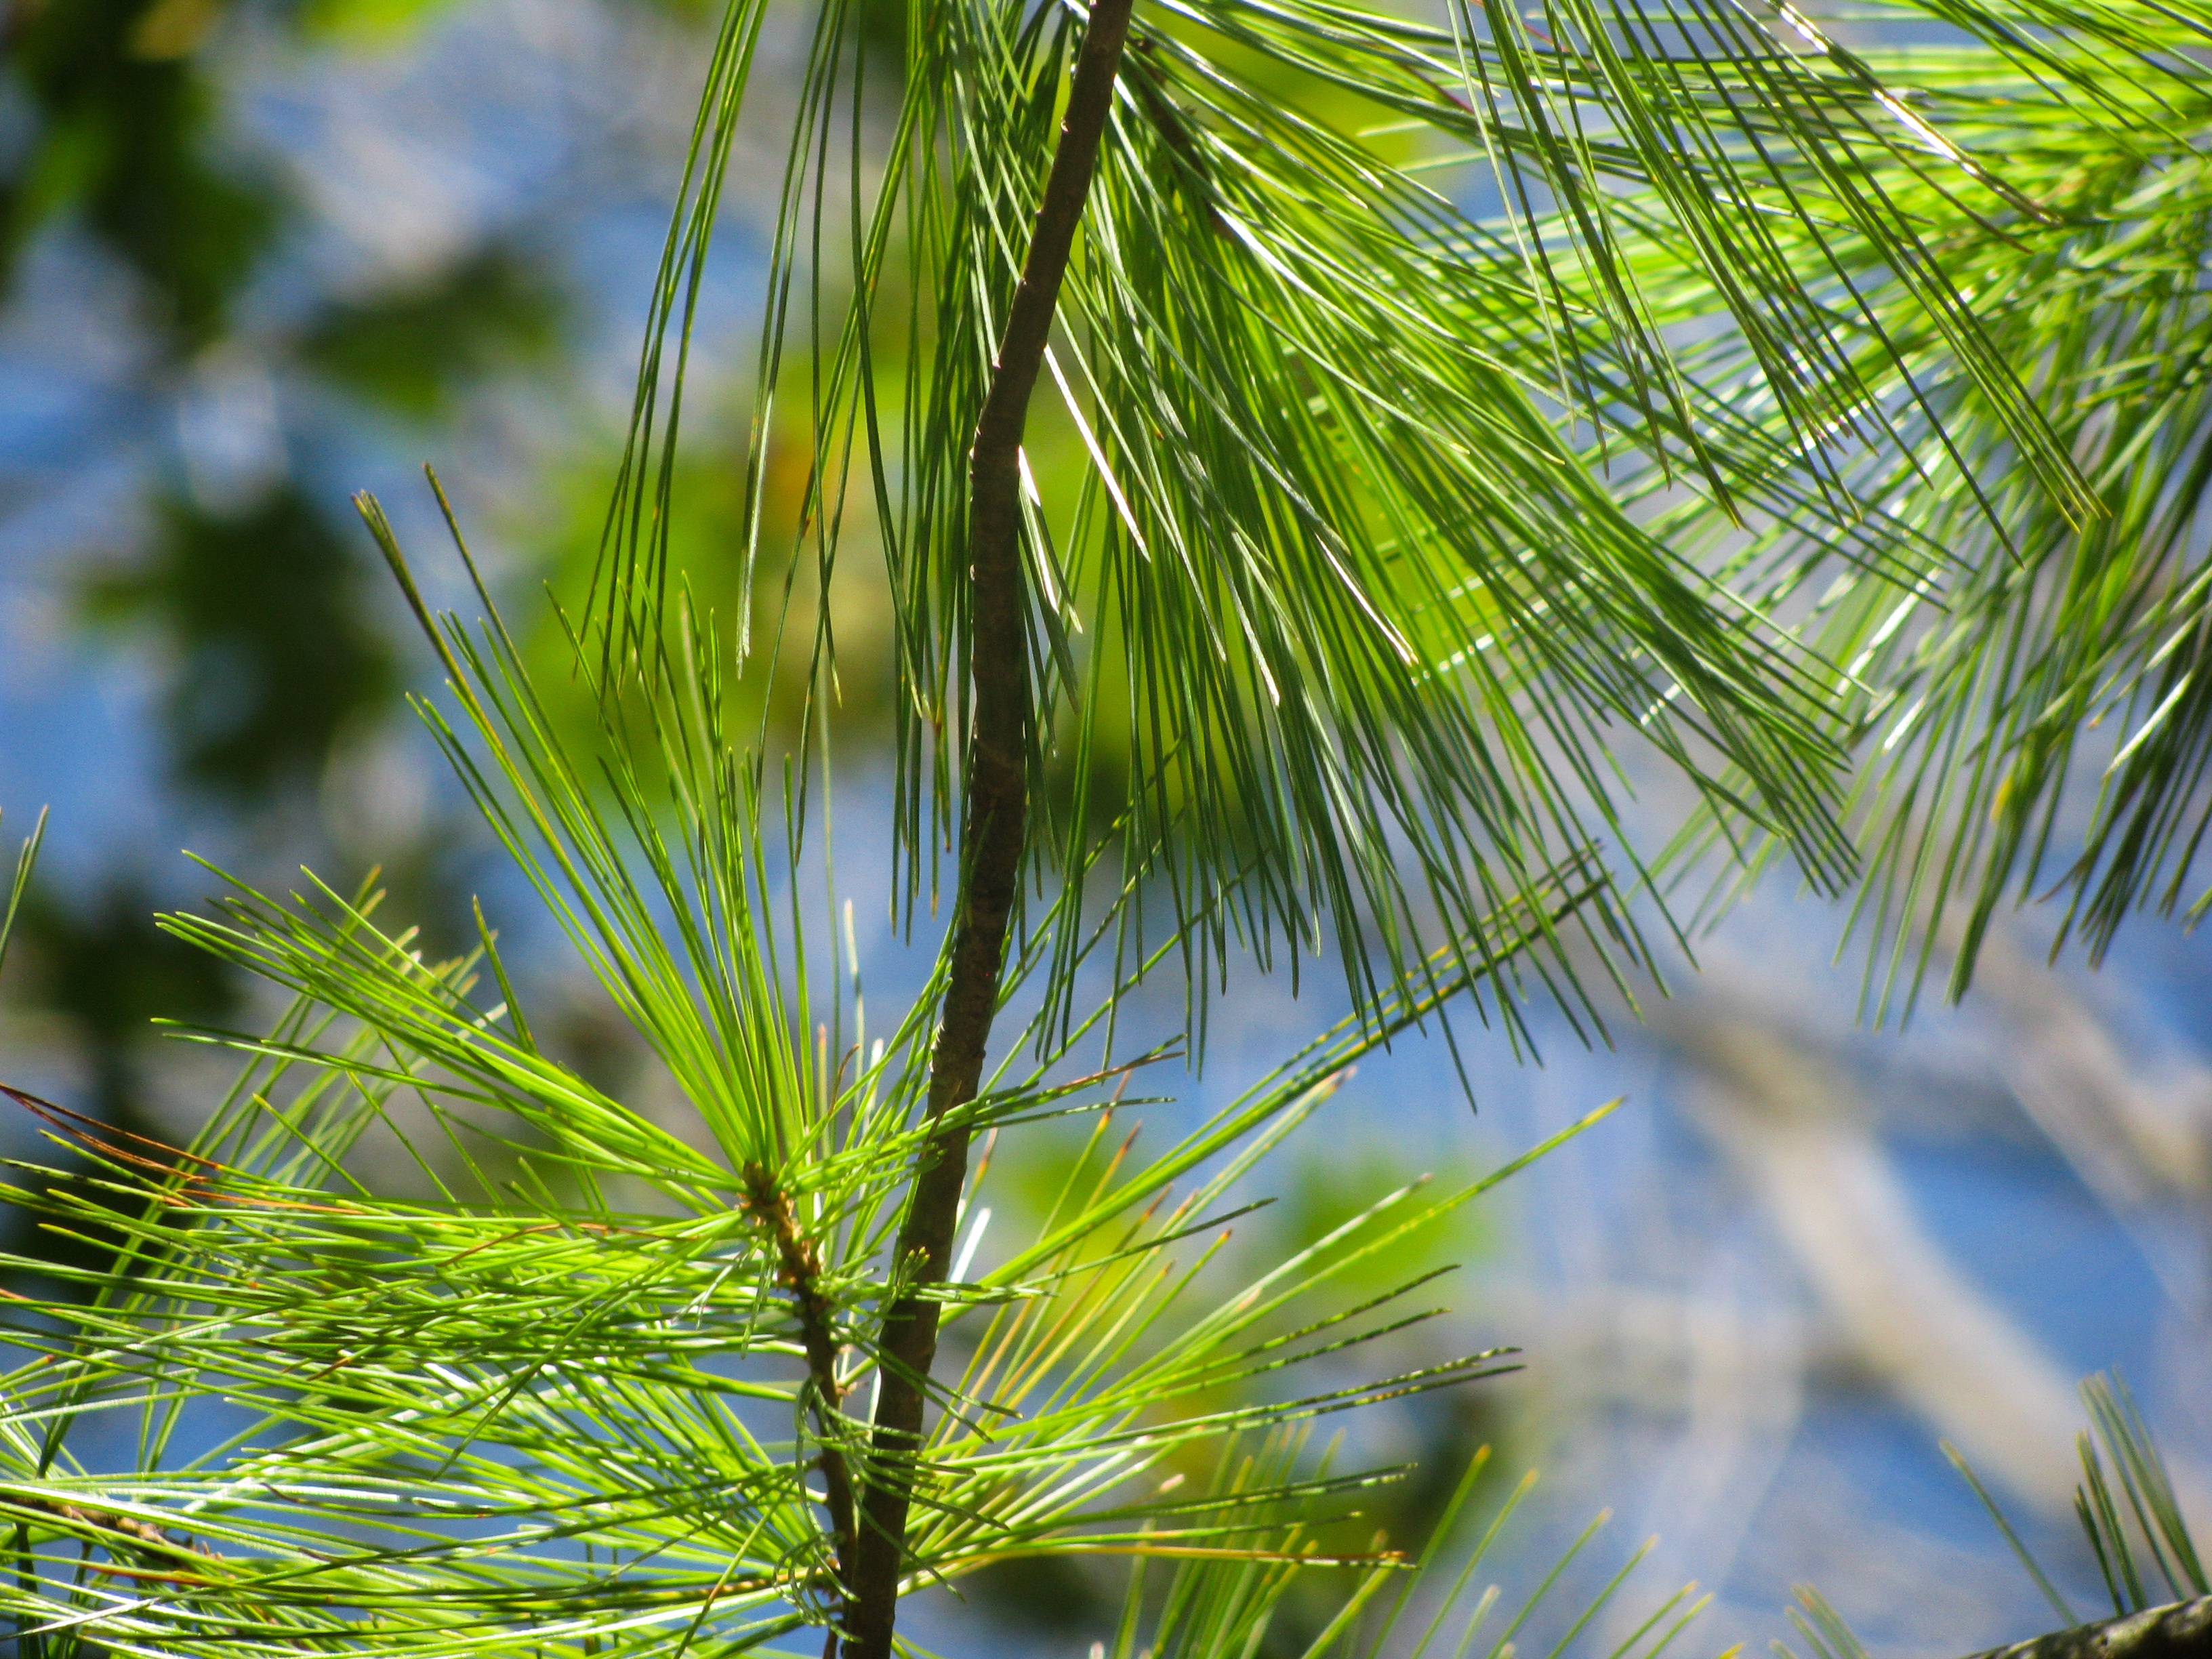
tree, nature, grass, branch, plant, sunlight, leaf, flower, green, botany, fir, flora, conifer, needles, pines, larch, ecosystem, macro photography, grass family, plant stem, woody plant, land plant, arecales, palm family